Spinophorosaurus

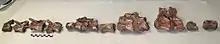
Vertebrae of a juvenile, National University of Distance Education

The two "Spinophorosaurus" specimens were provisionally housed in the Spanish and German museums. By contract with the Republic of the Niger, they were to be returned to the country in the future, managed by the Musée National d'Histoire Naturelle in Niamey as well as by a smaller, newly built local museum. The future paratype specimen arrived in Germany on March 18, 2007; for its preparation, which took two and a half years, the Braunschweig museum rented a separate factory building. In parallel, a joint paper was prepared by the now cooperating German and Spanish teams. The German team digitised prepared bones and fragments of both specimens in 3D using laser scanning. As the skeleton in Braunschweig was only 70% complete, the specimen in Spain was used to fill in the missing pieces; during this process, it was discovered that the skeleton in Spain was the one the Germans had initially discovered and lost. The 3D scans were digitally repaired and undeformed, printed in 3D, and assembled into a mounted skeleton for the Braunschweig museum's exhibition (the first sauropod skeleton reproduced through 3D-printing). A life-sized model of a living "Spinophorosaurus", nicknamed "Namu" (after the museum's name), was put up in front of the main entrance of the museum. The Spanish team produced separate 3D models from photographs of the holotype using photogrammetry (where photos are taken of an object from different angles to map them); a caudal vertebra was put on display at the Elche museum in 2018. In a 2018 conference abstract, García-Martínez and colleagues announced that they reconstructed the morphology of the second back vertebrae, which is poorly preserved, based on the better preserved first and fifth back vertebrae. This was done using landmark-based geometric morphometrics, where corresponding 3D-coordinates are collected from each vertebra and analysed statistically.